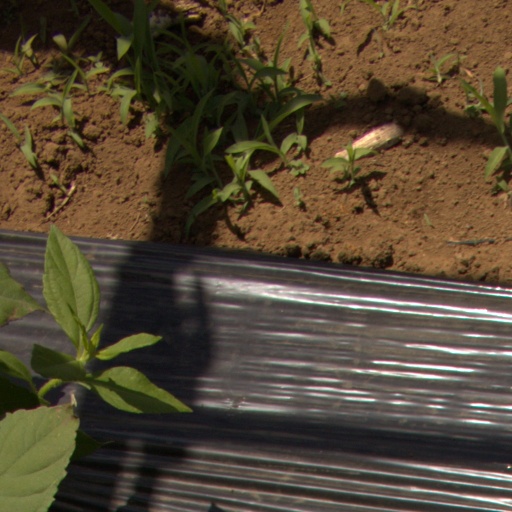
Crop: Jerusalem artichoke